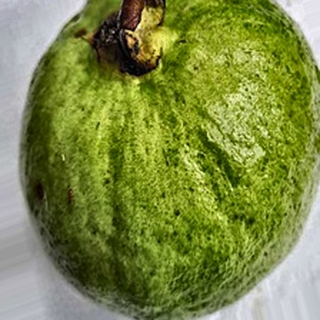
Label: healthy_guava